Trémonteix sanctuary

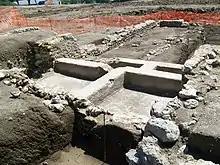
The villa's four tanks, the only identified production sites on the site.

The presence of a sanctuary associated with pavilions, following the model of aligned multi-pavilion villas, supports the hypothesis of an interpretation as a rural settlement, which is also supported by the presence of four masonry vats. However, their agricultural vocation is uncertain, and biomolecular analyses have not been able to isolate the markers of a wine or olive-growing activity.